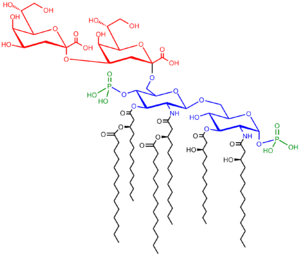
Lipid / Lipidkategorier / Sakkarolipider
Sakkarolipiden Kdo2-lipid A's struktur.[42] Glucosamin-remanens i blå, Kdo-remanens i rød, acyl-kæder i sort og fosfat-grupper i grøn.
Lipider er en gruppe af naturligt forekommende molekyler, der omfatter fedtstoffer, voks, steroler, fedtopløselige vitaminer, monoglycerider, diglycerider, triglycerider, fosfolipider og andre. Lipiders centrale biologiske funktioner omfatter at opbevare energi, signalere, og fungere som en strukturel komponent i cellemembraner. Lipider anvendes indenfor kosmetik og fødevareindustrien, samt indenfor nanoteknologi.